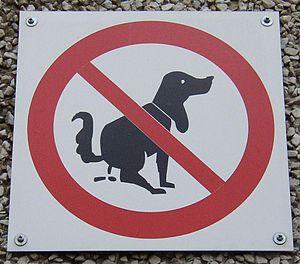
Les matières fécales sont le résidu de la digestion — substances ou particules non assimilées et masse de bactéries du tube digestif —, expulsé par l'anus lors de la défécation. Leur consistance, odeur et contenu varient selon l'espèce, l'alimentation, la saison et la santé de l'individu.
Un trottoir est un espace réservé aux piétons sur le côté des rues ; un caniveau et une bordure assurant la limite avec la partie vouée à la circulation des véhicules à moteur. Il en existe depuis l'Antiquité.